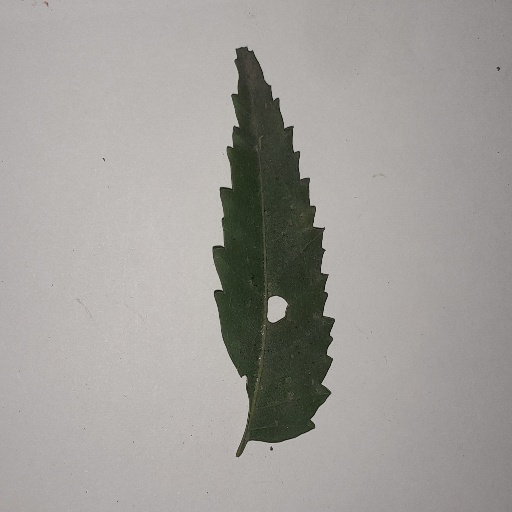
Species: Neem
Leaf condition: Shot Hole Leaf